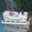
Label: ship